Gospel Pass

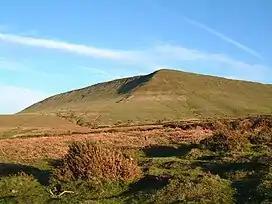
View of Hay Bluff from the north and near the Gospel Pass

The name is believed locally to derive from St Paul, brought to Wales through the pass by the daughter of Caradog (or Caractacus), first preaching the gospel to her people here. According to the Community Council website he paid a visit on that occasion to Caradog, who then lived at the Celyn, and whom he had formerly met in Rome. It is alternatively supposed to derive from the passage through here in the 12th century of Crusaders preaching and fundraising.